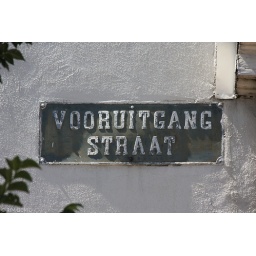
Haarlem, gietijzeren straatnaambord met onuitwisbaar typografisch leed&lt;i&gt;Cast-iron street sign in Haarlem (Netherlands)&lt;/i&gt;